ZIL-157

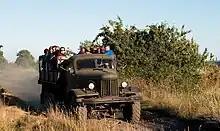
ZIL-157 on Naissaar island, Estonia

The ZIL-157 is a general-purpose -ton 6×6 truck, produced at the Likhachev plant in the Soviet Union from 1958 to 1977, when production was transferred to the Amur plant, since the Likhachev plant wanted to focus more on modern trucks, such as the ZIL-131 range. Nevertheless, production of the ZIL-157 trucks continued even after the fall of the Soviet Union, but eventually ended in 1994.